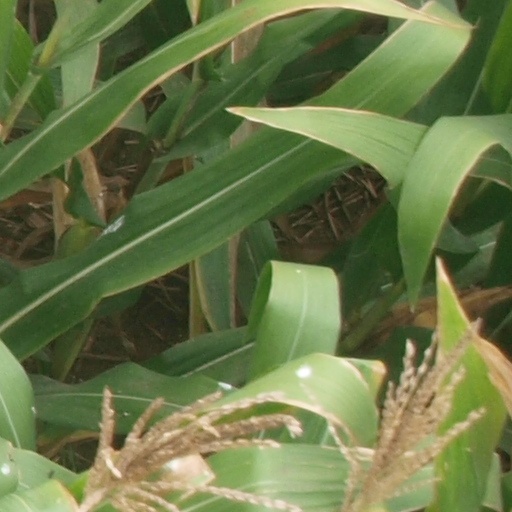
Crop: maize; corn